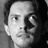
Emotion: surprise